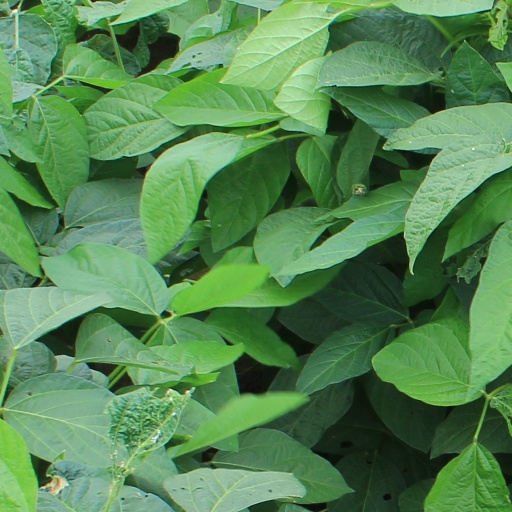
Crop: soybean